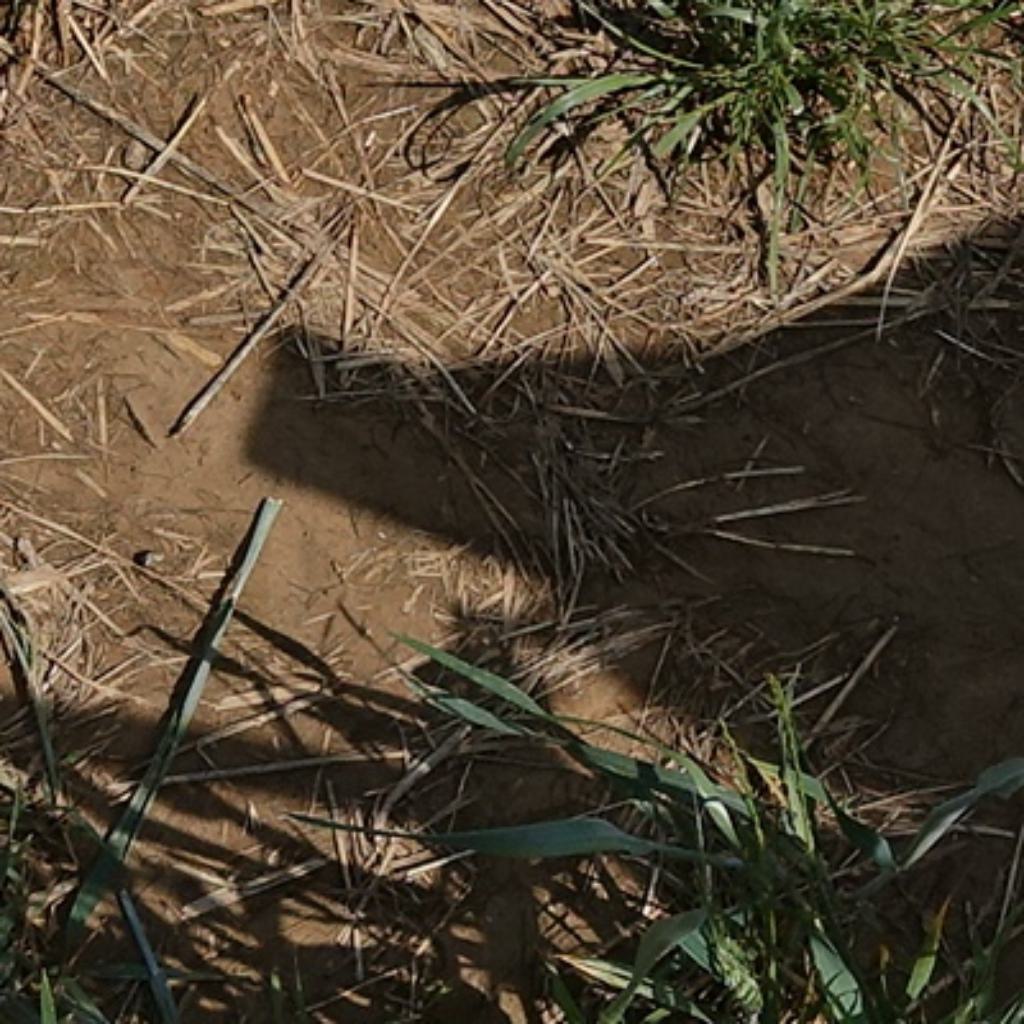
Country: France
Location: VLB
Wheat development stage: Filling